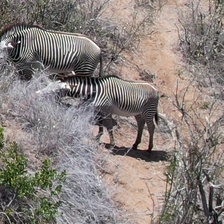
Pose orientation: left